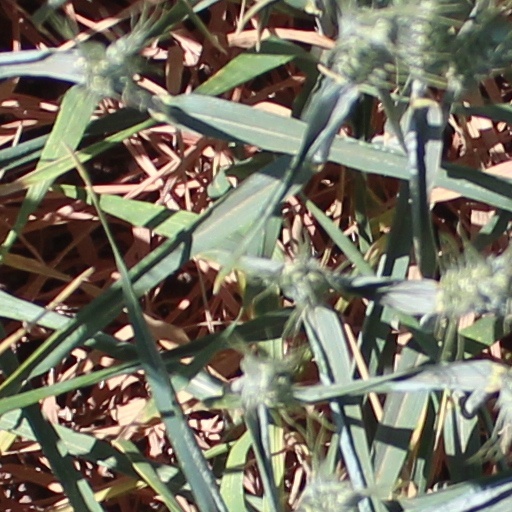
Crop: wheat